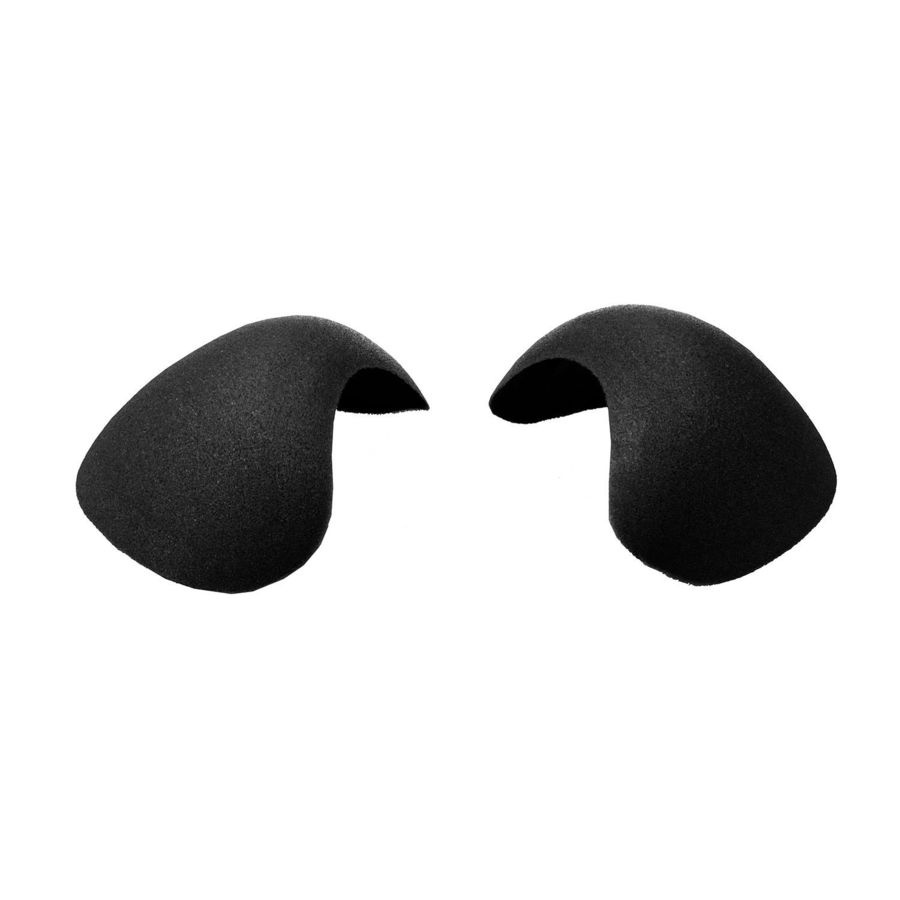
BYE-BRA - SUPPORT DE PROTECTION D'ÉPAULE NOIR
Confortable et antidérapant Quatre mots : doux, réutilisable, confortable, antidérapant. Description: Les épaulettes de soutien-gorge sont le moyen idéal pour sculpter votre silhouette sous n'importe quelle tenue. Conçus avec une mousse souple, les épaulettes sont également discrètes sous les vêtements. Les bords sans couture des coussinets permettent des contours plus lisses et améliorés. Instructions: • Placez un soutien-gorge d'épaule sur chaque épaule. • Fixez les épaulettes du soutien-gorge en plaçant la bretelle du soutien-gorge dans la poche à rabat désignée en dessous. • Vous pouvez également l'utiliser sans sécuriser la poche pour palmes en plaçant le coussin sur votre épaule dans la position souhaitée. • Ajustez jusqu'à obtenir un ajustement confortable. • Économisez, profitez-en - Nous sommes là pour vous !
Brand: BYE BRA - ACCESSORIES
Category: Apparel & Accessories > Clothing > Lingerie > Bra Accessories > Bra Strap Pads